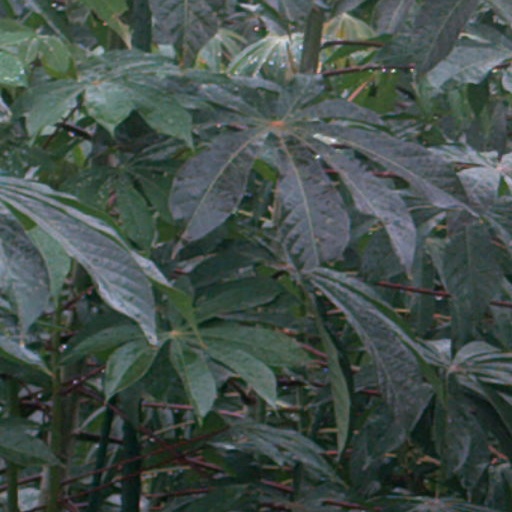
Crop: cassava